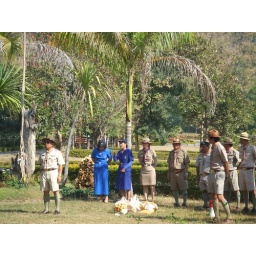
Adult boy and girl scouts in Thailand (the teachers)